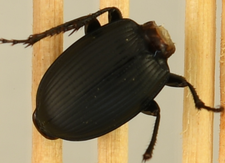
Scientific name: Cyclotrachelus torvus
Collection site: Northern Great Plains Research Laboratory Site (NOGP), plot NOGP_005